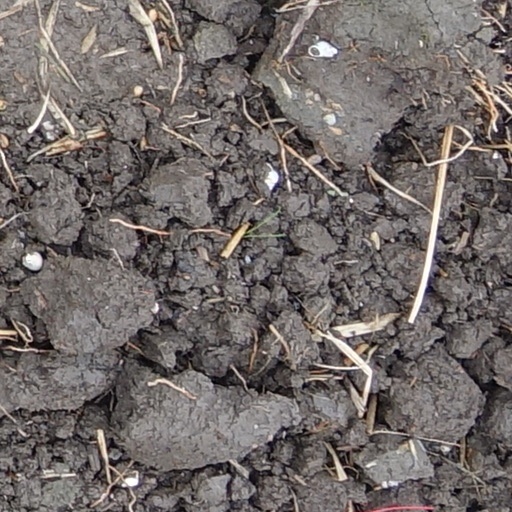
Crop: wheat